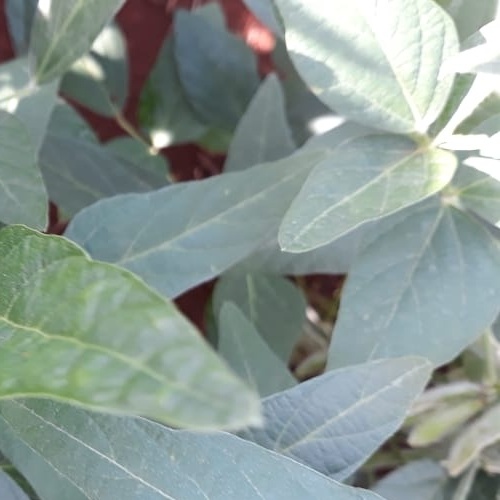
Label: Healthy